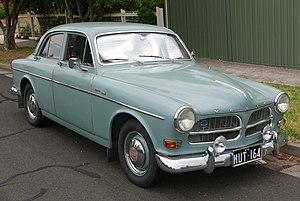
Volvo Cars est un constructeur suédois d'automobiles. Fondé en 1927, le siège social de la marque se trouve à Göteborg, en Suède.